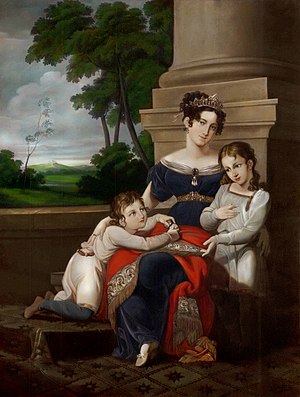
Prins Albert af Sachsen-Coburg og Gotha / Familie og ungdom
Prins Albert (til venstre) med sin storebror Arveprins Ernst og mor Hertuginde Louise, kort før forældrenes skilsmisse.
Prins Albert af Sachsen-Coburg og Gotha var en tysk prins af Sachsen-Coburg og Gotha, der var prinsgemal af Storbritannien som ægtefælle til dronning Victoria.